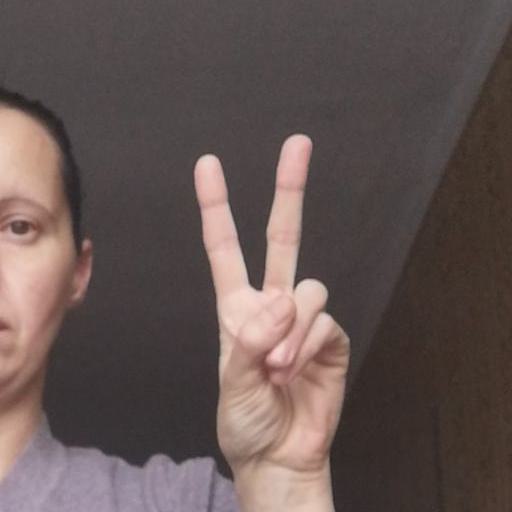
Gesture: peace